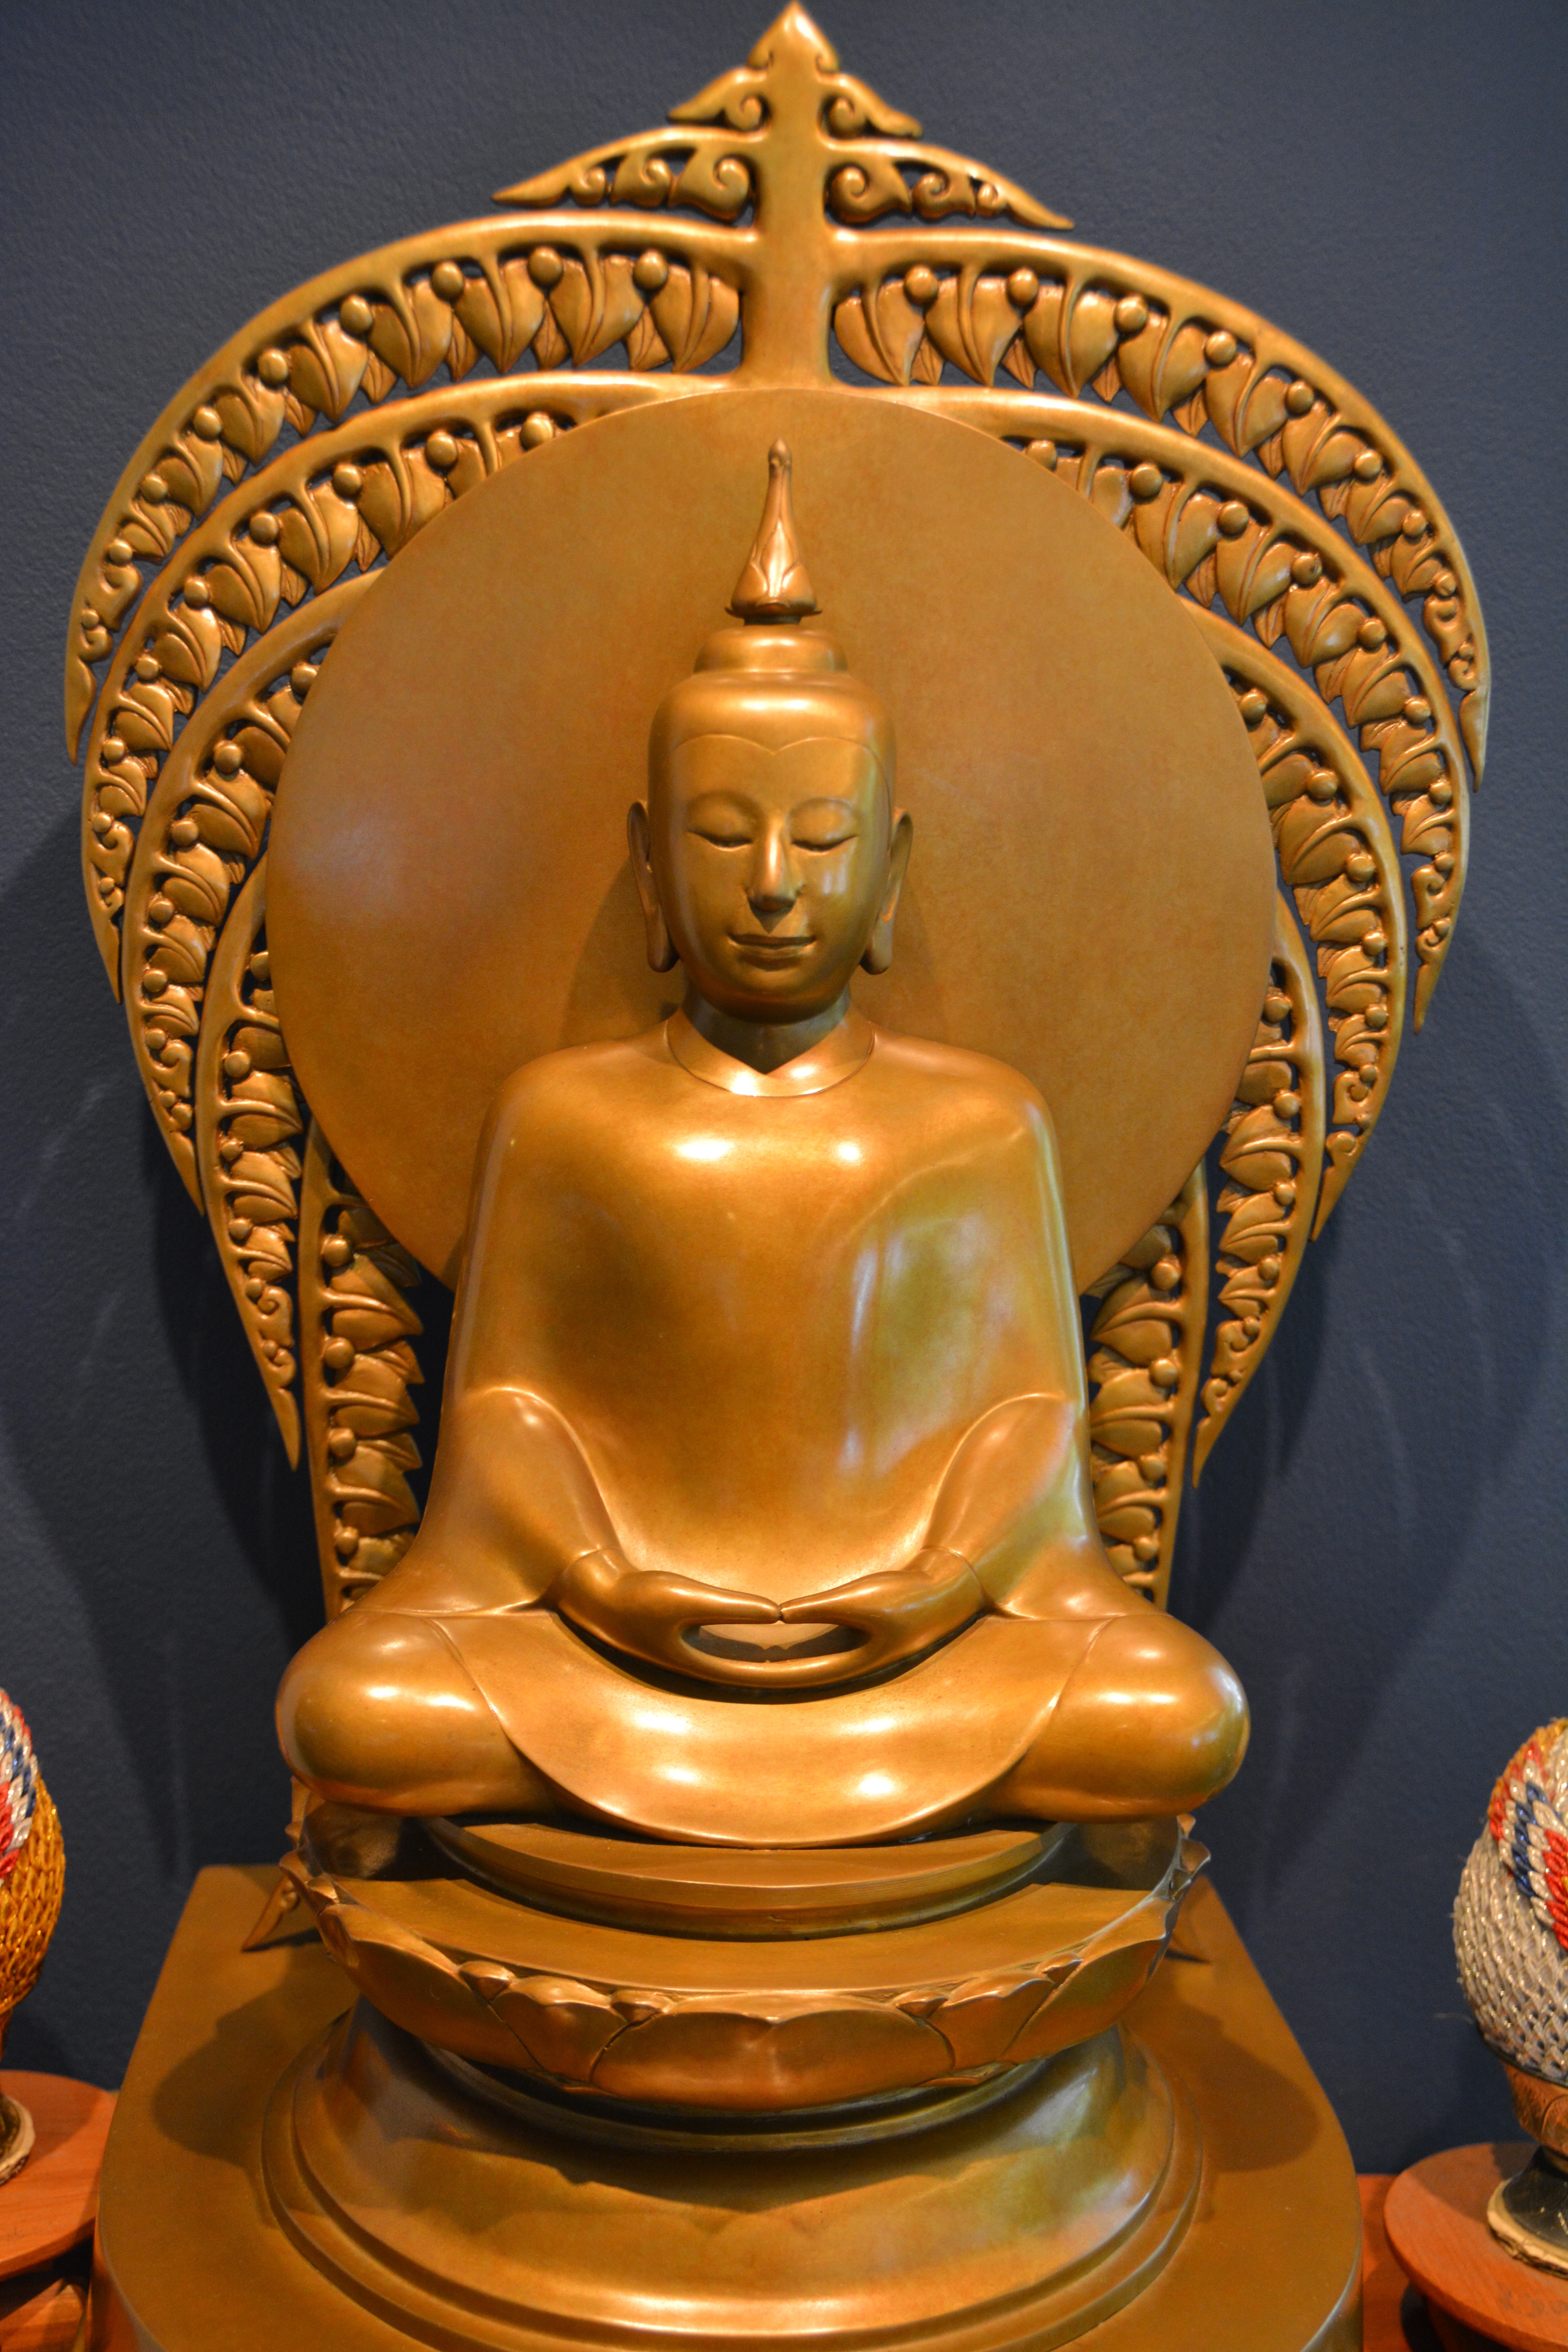
old, monument, travel, statue, peaceful, sitting, serene, meditate, buddhist, buddhism, religion, asia, ancient, historic, zen, thailand, spiritual, pray, sculpture, religious, meditation, temple, faith, buddha, prayer, serenity, culture, worship, sacred, bangkok, carving, fictional character, gautama buddha, ancient history